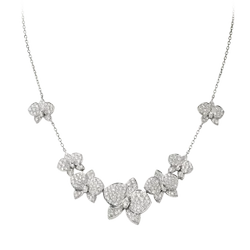
Label: Diamond_Pendant_By_Tiara_Jewels